Lewisham, New South Wales

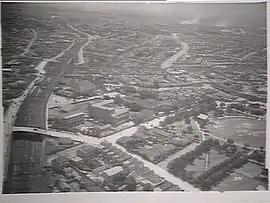
Aerial photograph of Lewisham in the 1930s showing from left, the railway line, Lewisham Hospital and Petersham Park

Lewisham is a suburb in the Inner West of Sydney, in the state of New South Wales, Australia. Lewisham is located south-west of the Sydney central business district, in the local government area of Inner West Council.